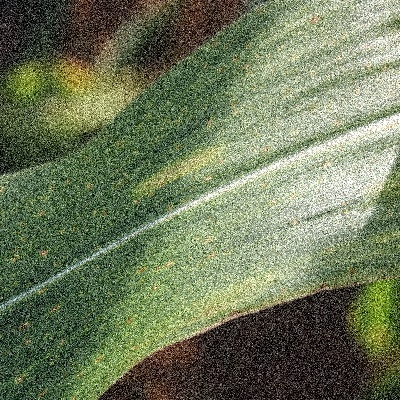
Label: Corn_(Maize)___Leaf_Spot